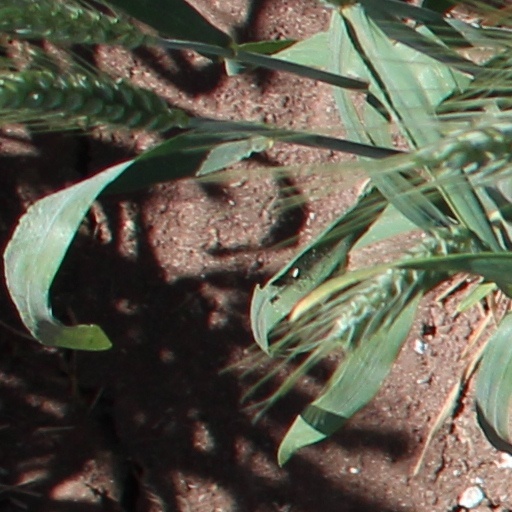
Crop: wheat